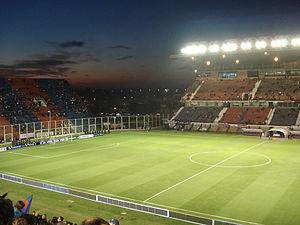
La Copa EuroAmericana 2015 est la troisième édition de cette compétition estivale de football organisée par le groupe audiovisuel américain DirecTV opposant des clubs issus de différentes confédérations et se disputant en Amérique du Sud.
L'Estadio Pedro Bidegain, familièrement appelé El Nuevo Gasómetro, est un stade de football inauguré en 1993 et situé à Buenos Aires en Argentine.